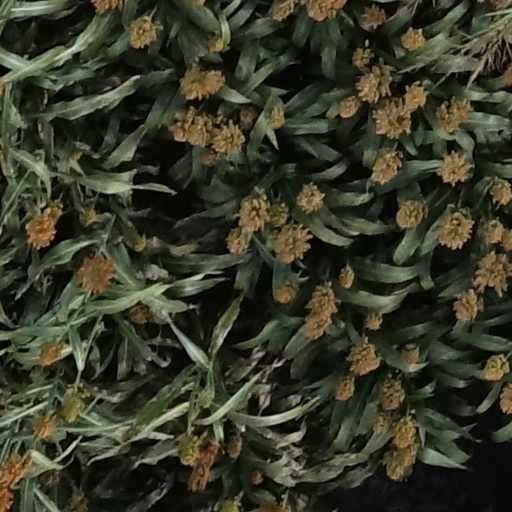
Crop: sorghum